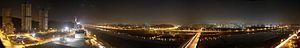
Photo prise de la Guest House 14e
Daejeon ou Taejon est une ville située au centre de la Corée du Sud, légèrement à l'ouest. Elle se trouve à 150 km au sud de Séoul.